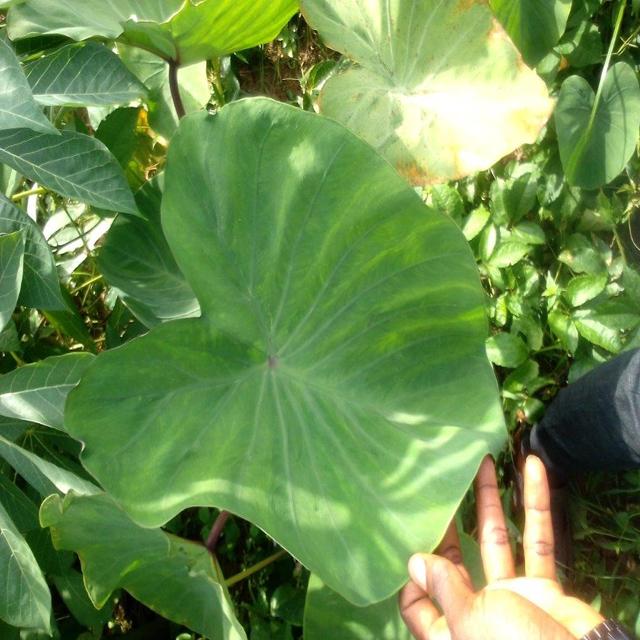
Label: Healthy